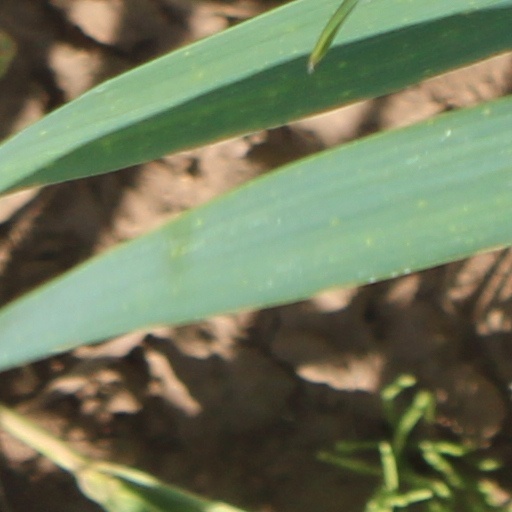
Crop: wheat